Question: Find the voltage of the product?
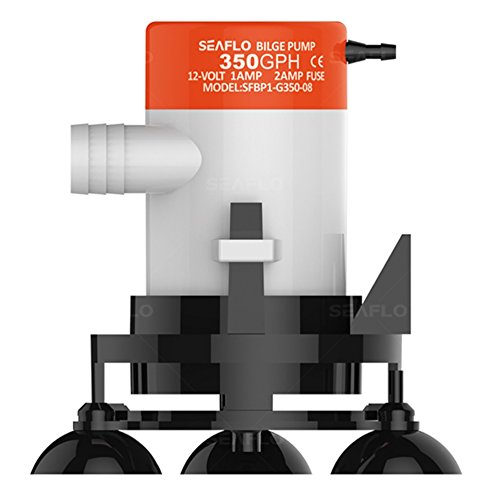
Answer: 12.0 volt